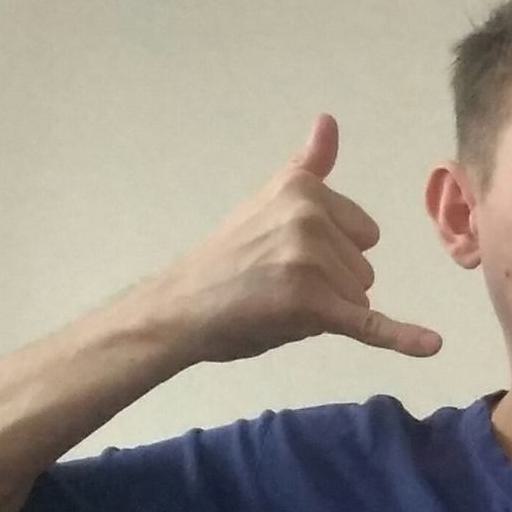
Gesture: call